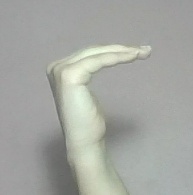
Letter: haa